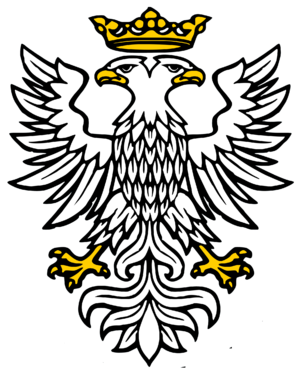
La Mercie est l'un des principaux royaumes anglo-saxons du Haut Moyen Âge. Le cœur du royaume correspond aux Midlands, région centrale de l'Angleterre, mais il s'est étendu au-delà de cette région au cours de son histoire, en particulier au VIIIᵉ siècle, sous les règnes d'Æthelbald et Offa. Durement touché par les invasions vikings, il disparaît au début du Xᵉ siècle, absorbé par le Wessex.